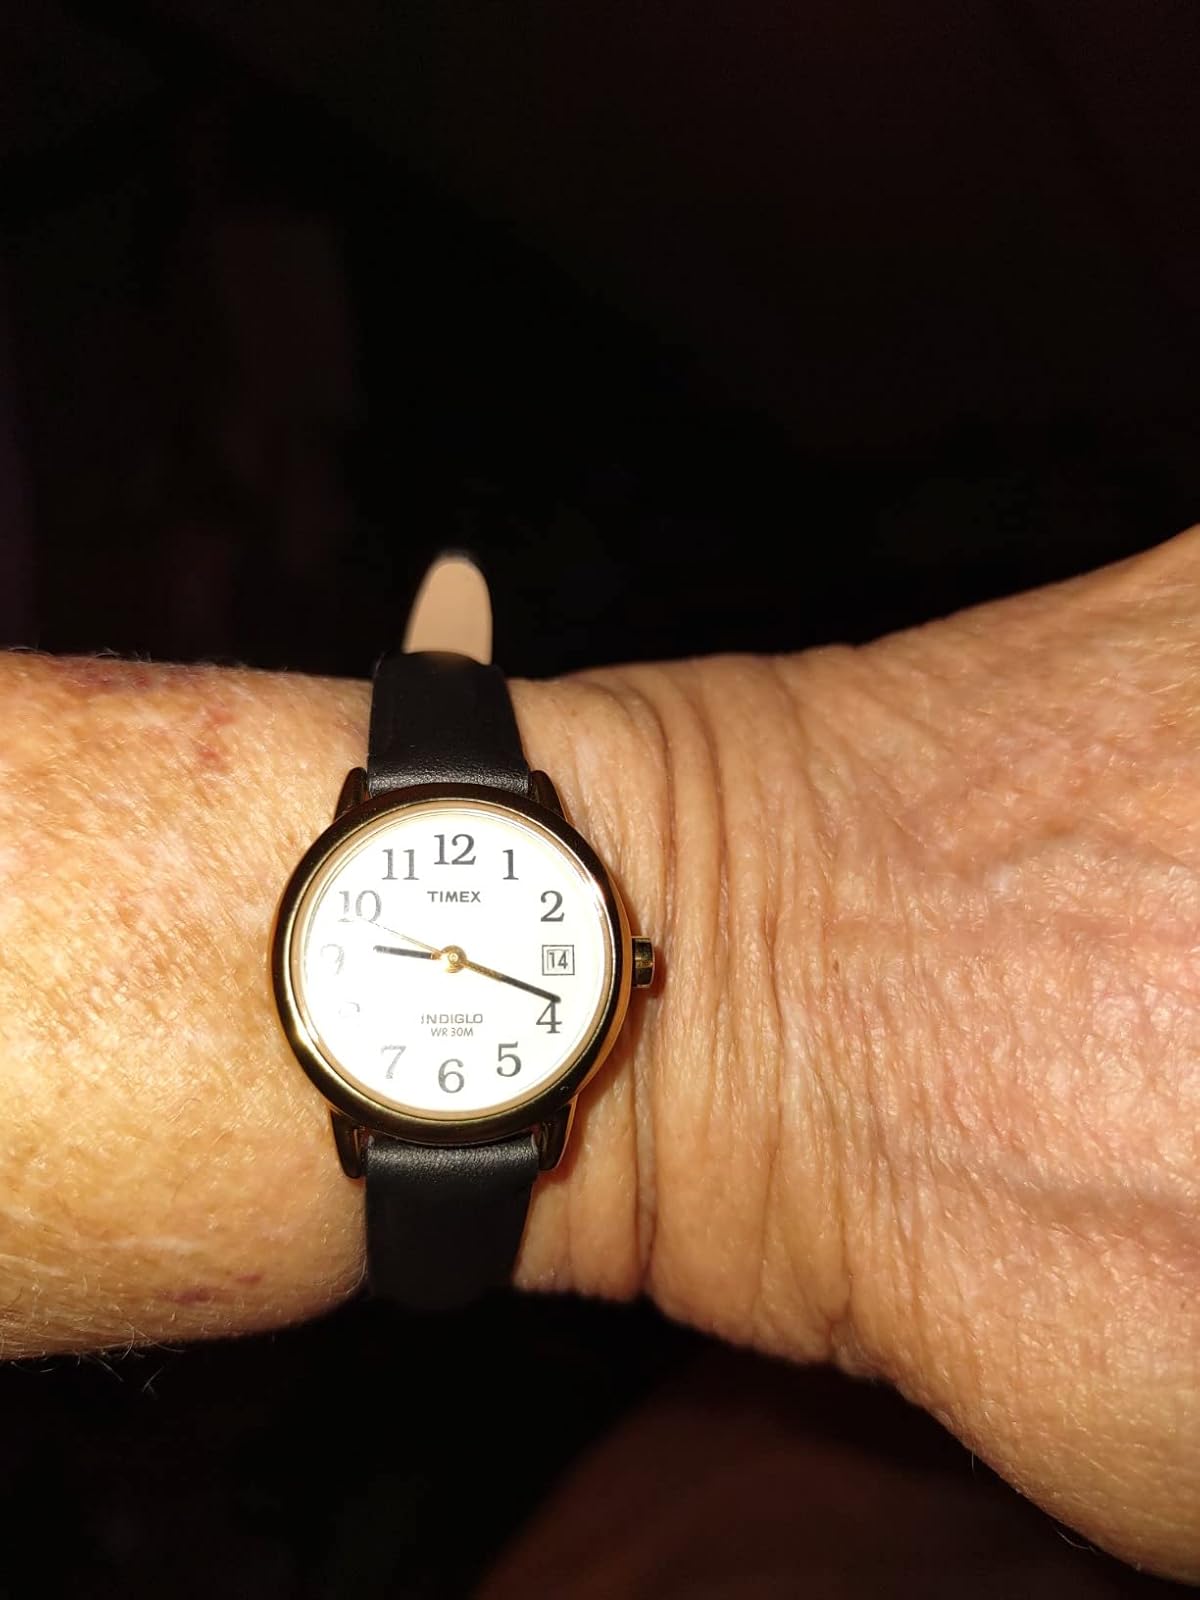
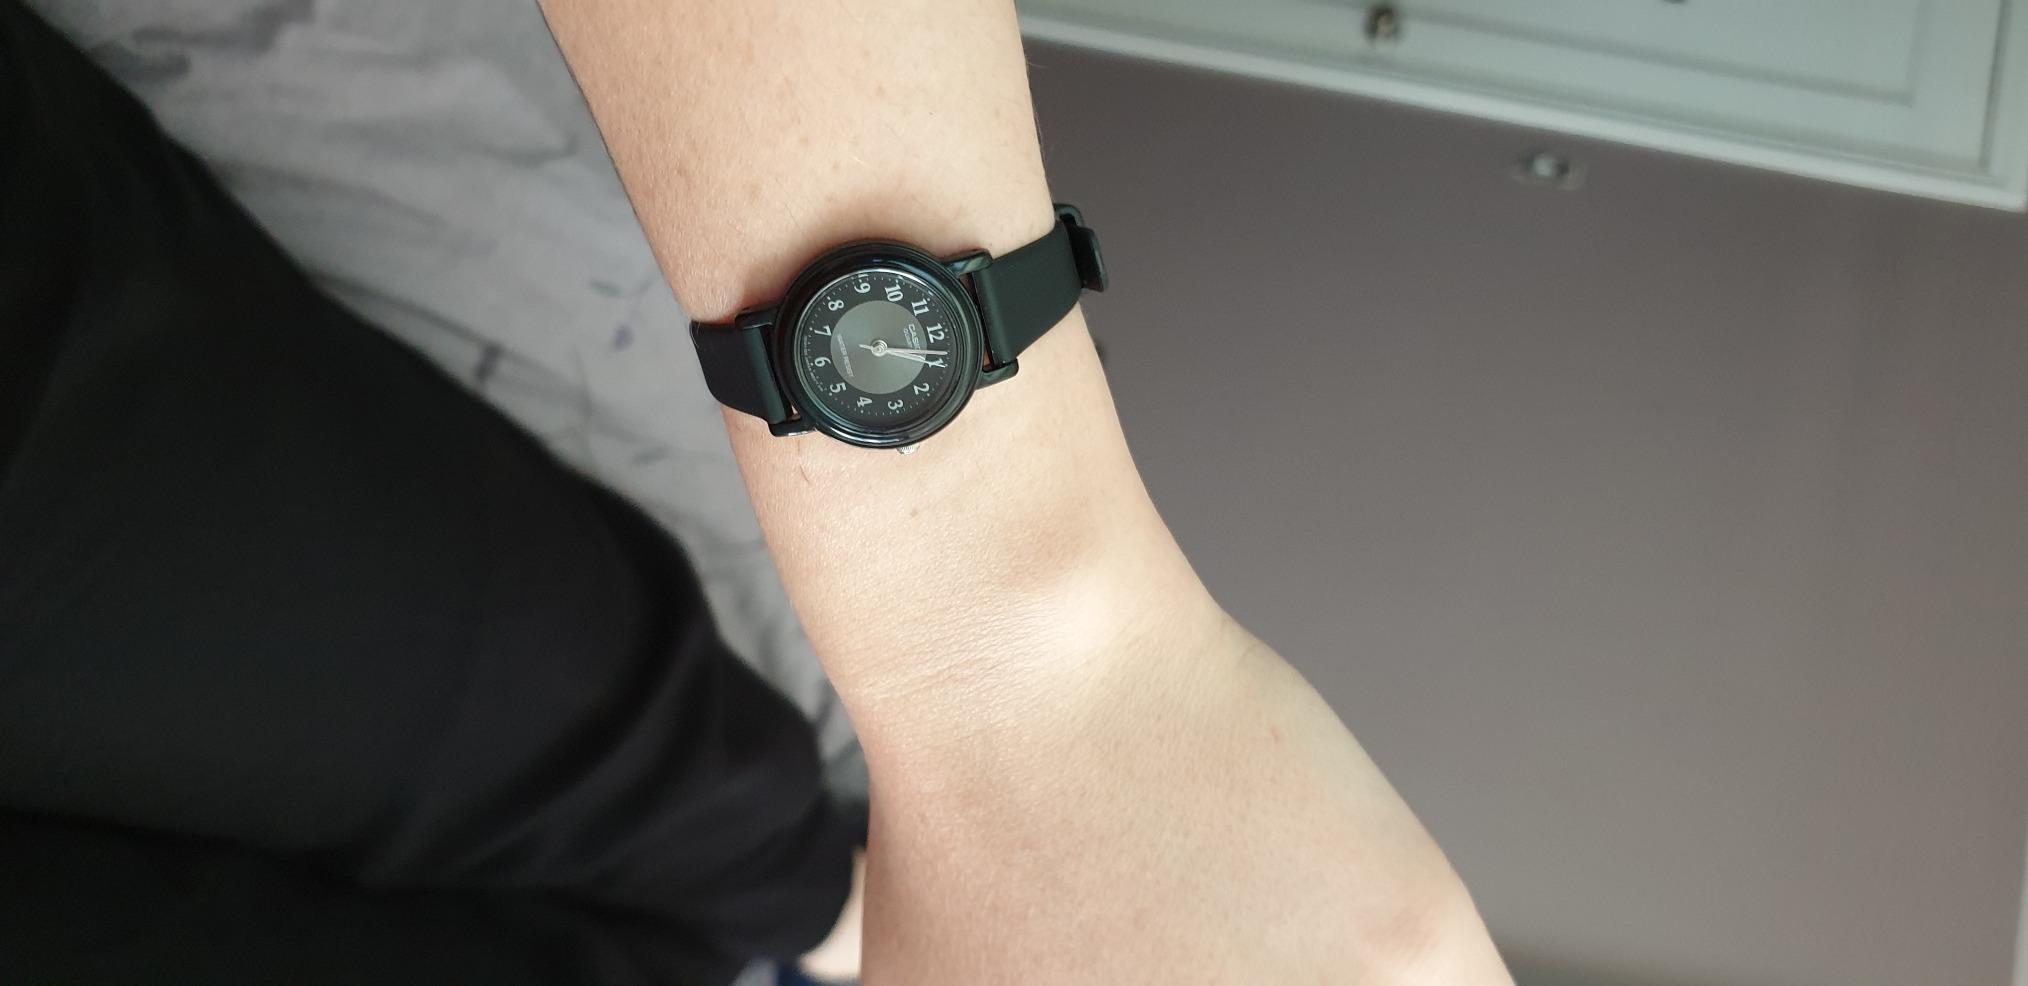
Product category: accessories_watch
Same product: no